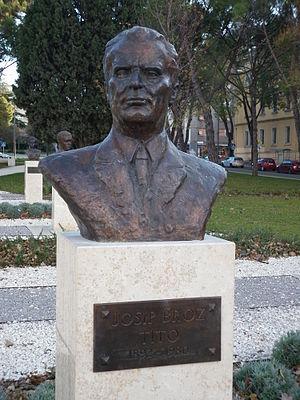
L'histoire du communisme recouvre l'ensemble des évolutions de ce courant d'idées et, par extension, celle des mouvances et des régimes politiques qui s'en sont réclamés. Le communisme se développe principalement au XXᵉ siècle, dont il constitue l'une des principales forces politiques : à son apogée, durant la seconde moitié du siècle, un quart de l'humanité vit sous un régime communiste.